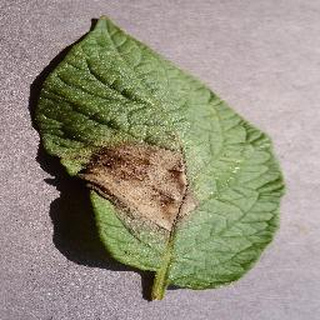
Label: potato_late_blight